Molybdenum ditelluride

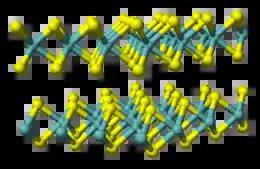
Crystal structure of hexagonal (α or 2H) MoTe

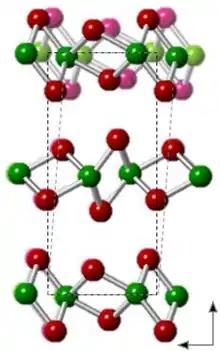
Crystal structure of orthorhombic (β', 1T' or Td) and monoclinic (β or 1T, shadow) MoTe

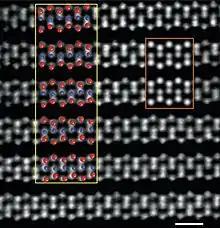
Electron micrograph of monoclinic 1T' MoTe taken along the [100] crystal axis

MoTe commonly exists in three crystalline forms with rather similar layered structures: hexagonal α (2H-MoTe), monoclinic β (1T-MoTe) and orthorhombic β' (1T'-MoTe). At room temperature it crystallises in the hexagonal system similar to molybdenum disulfide. Crystals are platy or flat. MoTe has unit cell sizes of a=3.519 Å c=13.964 Å and a specific gravity of 7.78 g·cm. Each molybdenum atom is surrounded by six tellurium atoms in a trigonal prism with the separation of these Mo and Te atoms being 2.73 Å. This results in sublayers of molybdenum sandwiched between two sublayers of tellurium atoms, and then this three layer structure is stacked. Each layer is 6.97 Å thick. Within this layer two tellurium atoms in the same sublayer subtend an angle of 80.7°. The tellurium atoms on one sublayer are directly above those in the lower sublayer, and they subtend an angle of 83.1° at the molybdenum atom. The other Te-Mo-Te angle across sublayers is 136.0°. The distance between molybdenum atoms within a sublayer is 3.518 Å. This is the same as the distance between tellurium atoms in a sublayer. The distance between a tellurium atom in one sublayer and the atom in the other sublayer is 3.60 Å.